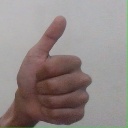
अक्षर: थ